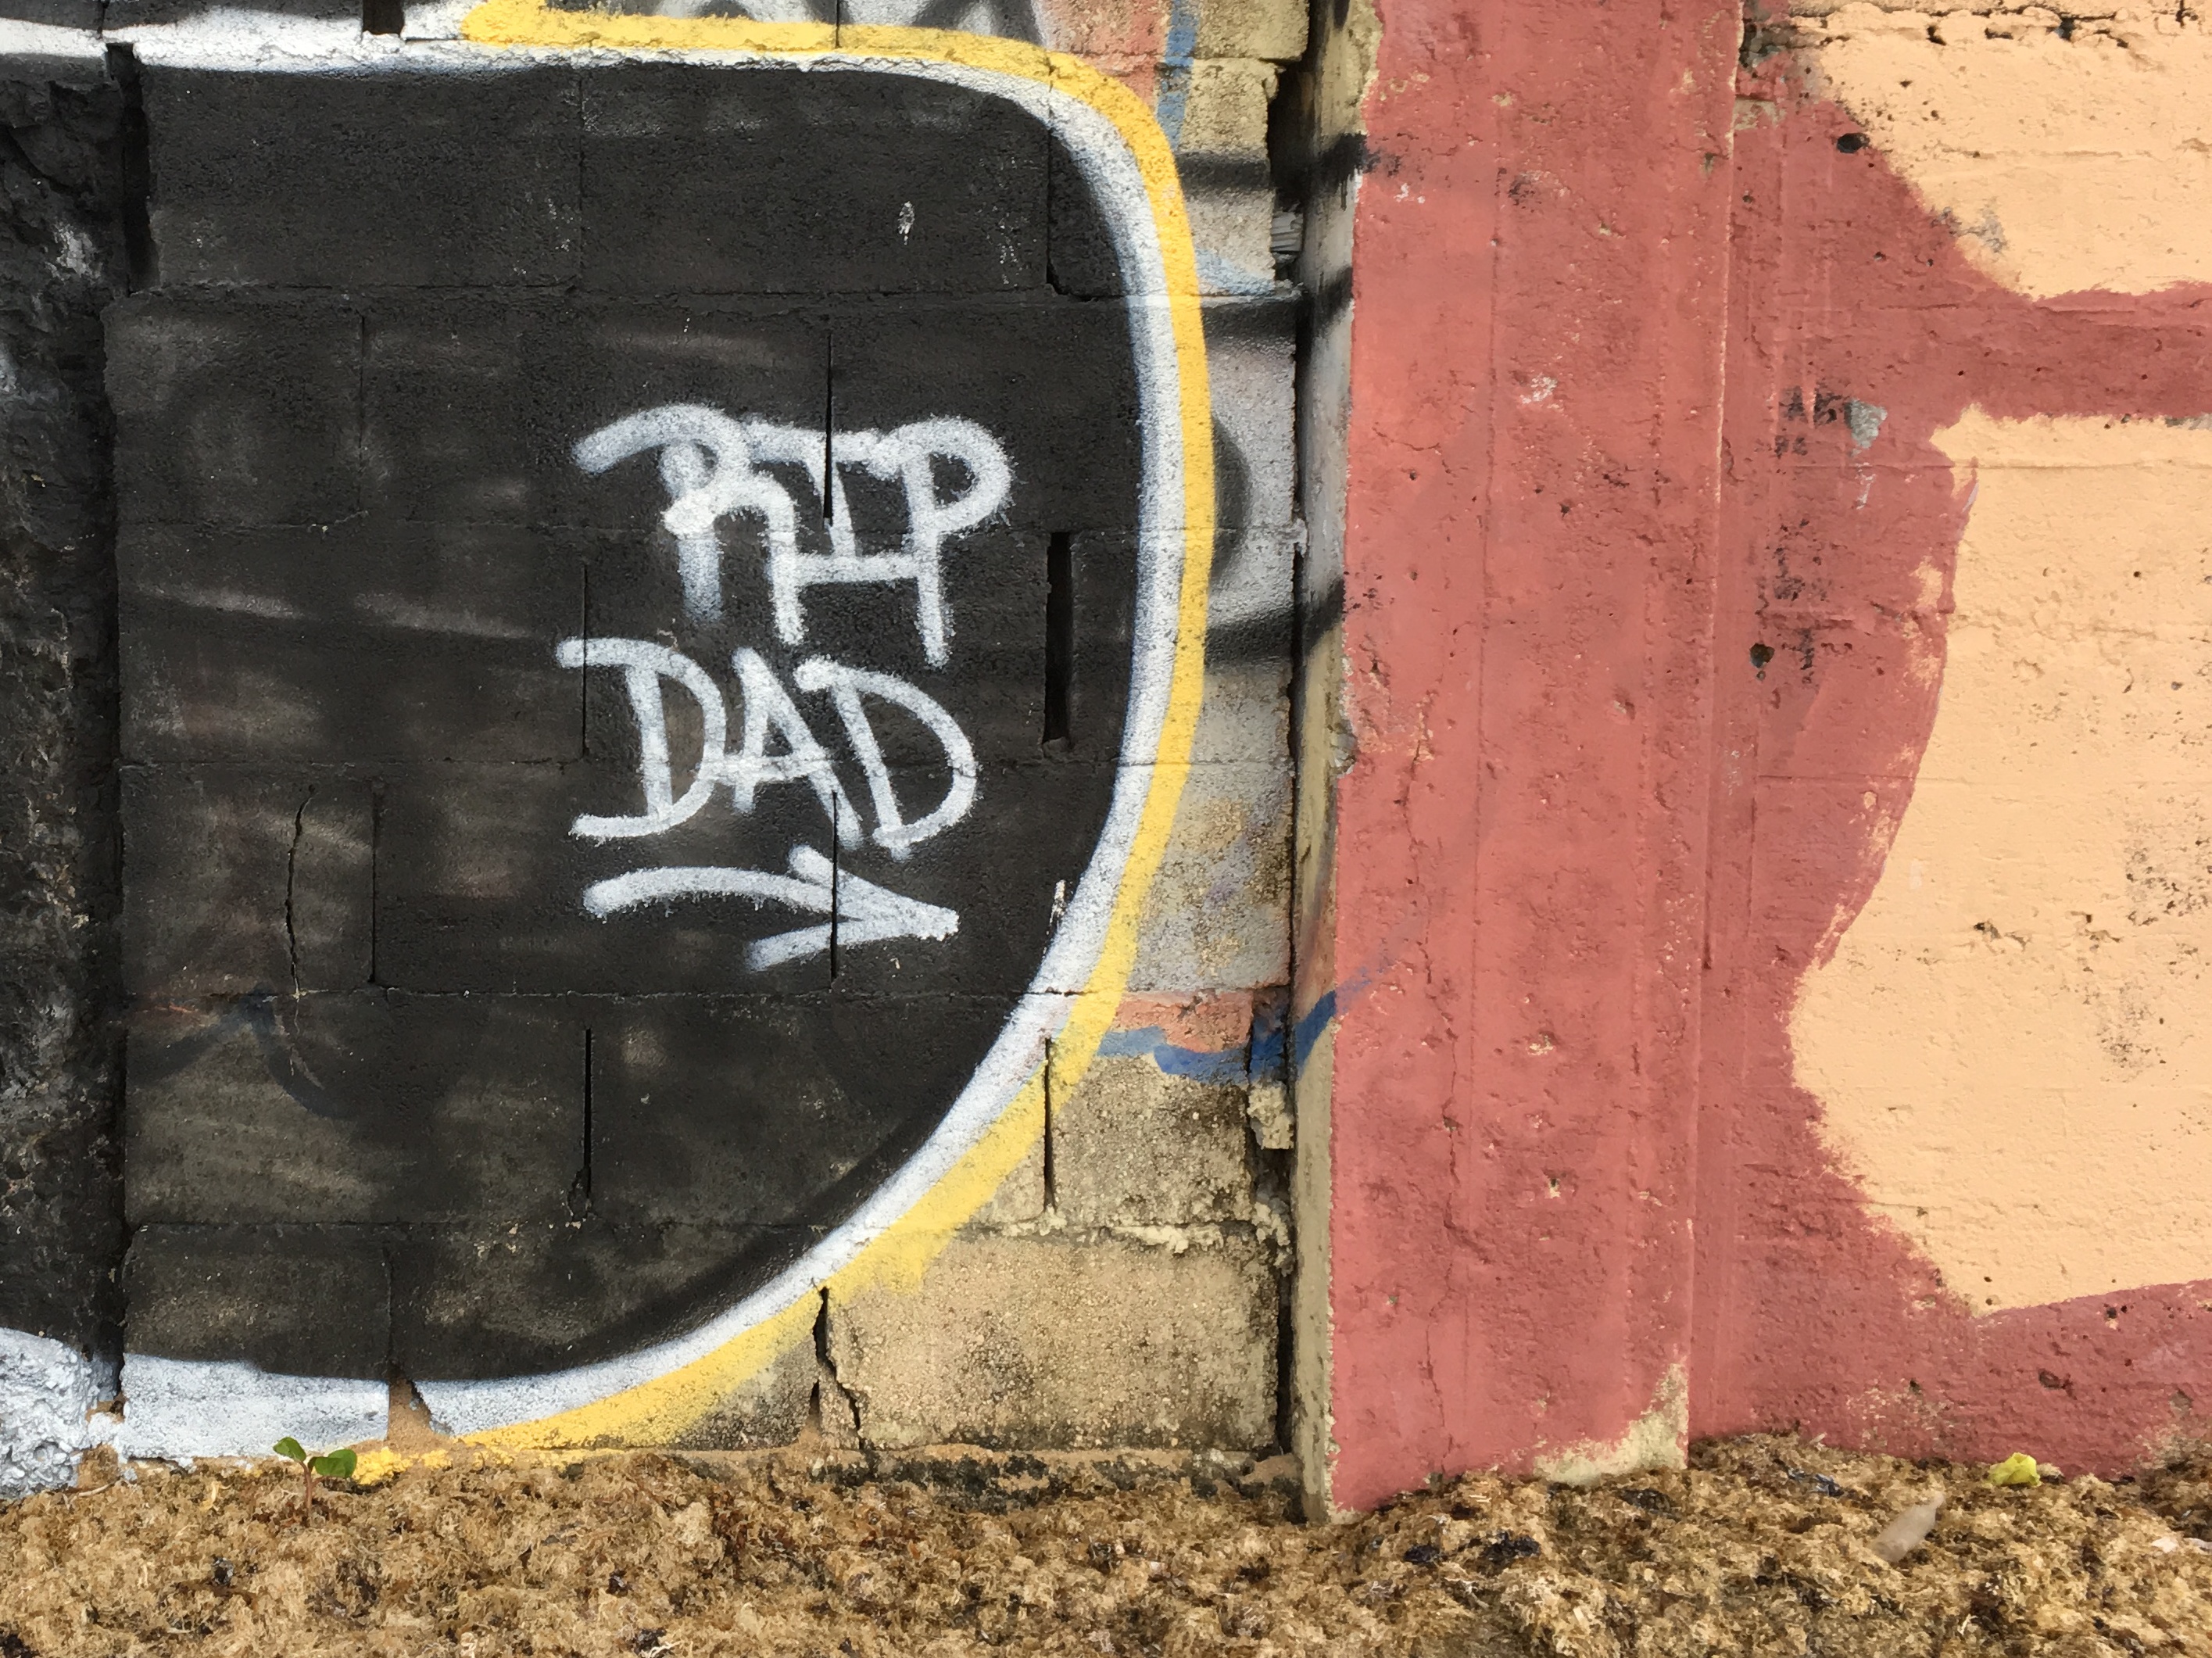
road, wall, color, graffiti, street art, art